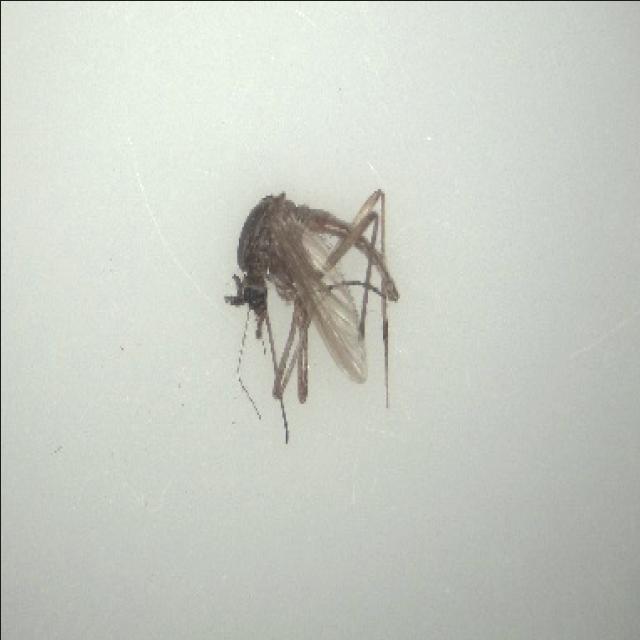
Species: aedes_vexans